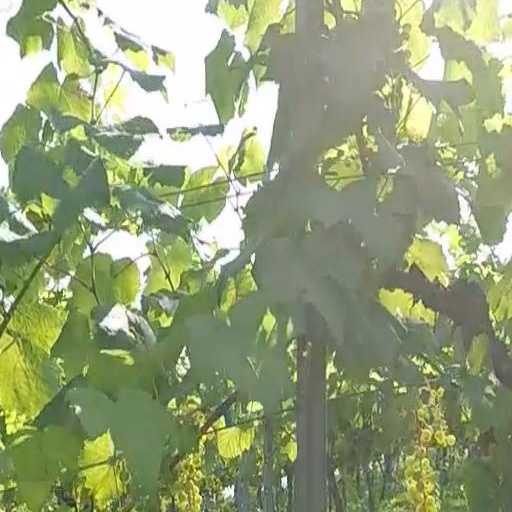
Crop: grape